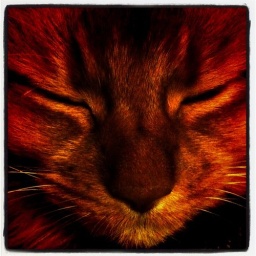
Micro tiger is preventing me work by refusing to let the laptop anywhere near my knees.